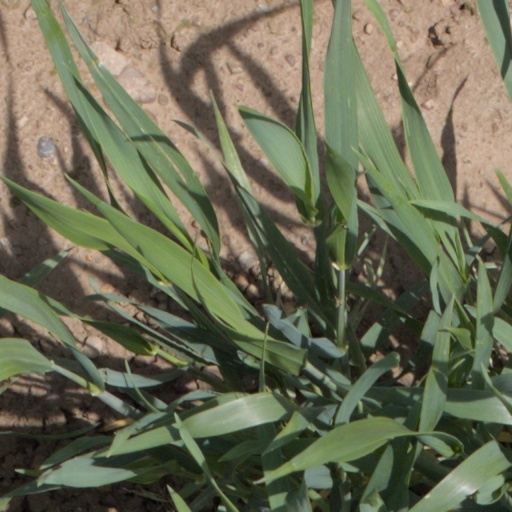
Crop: wheat